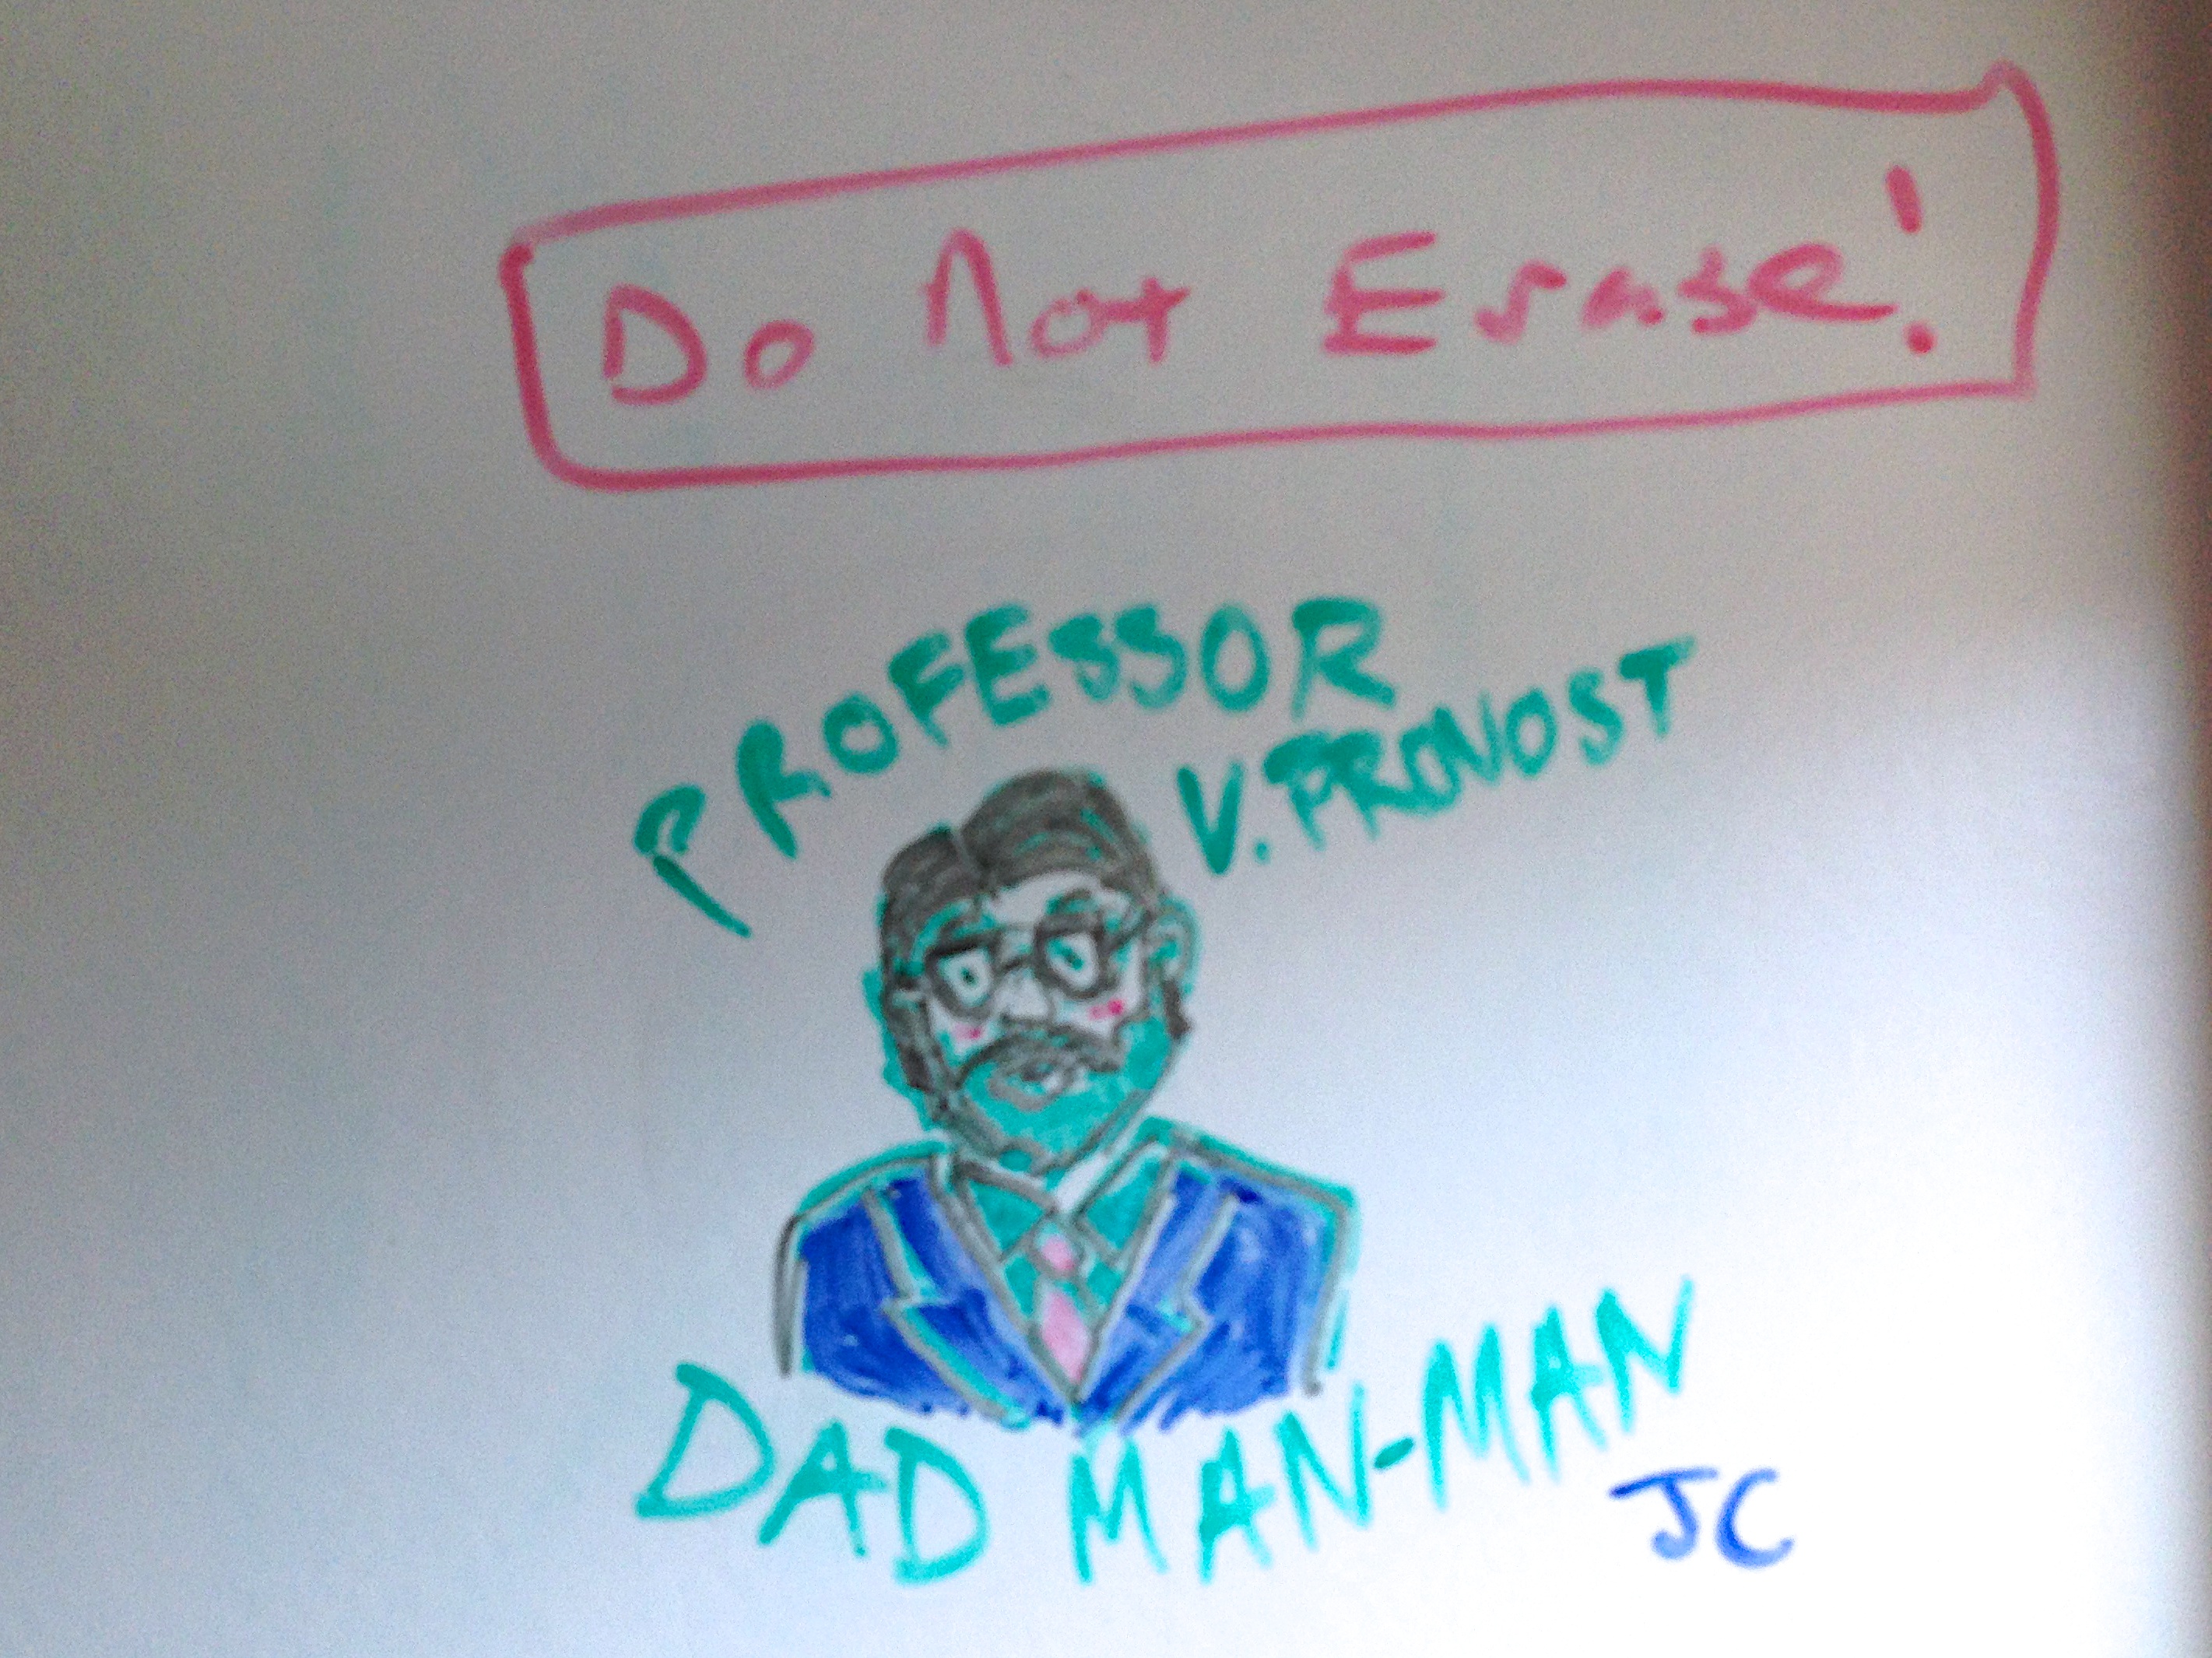
advertising, label, brand, font, cool image, text